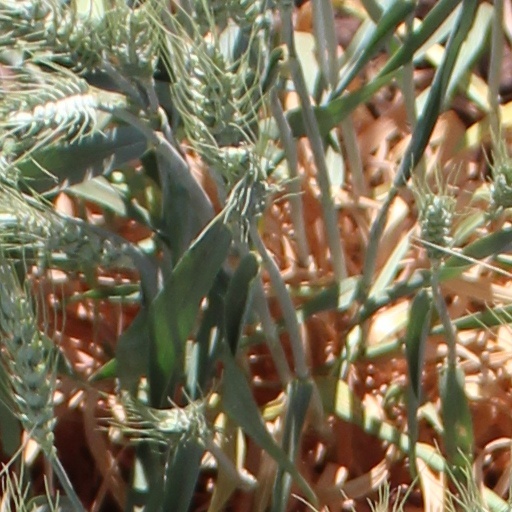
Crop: wheat